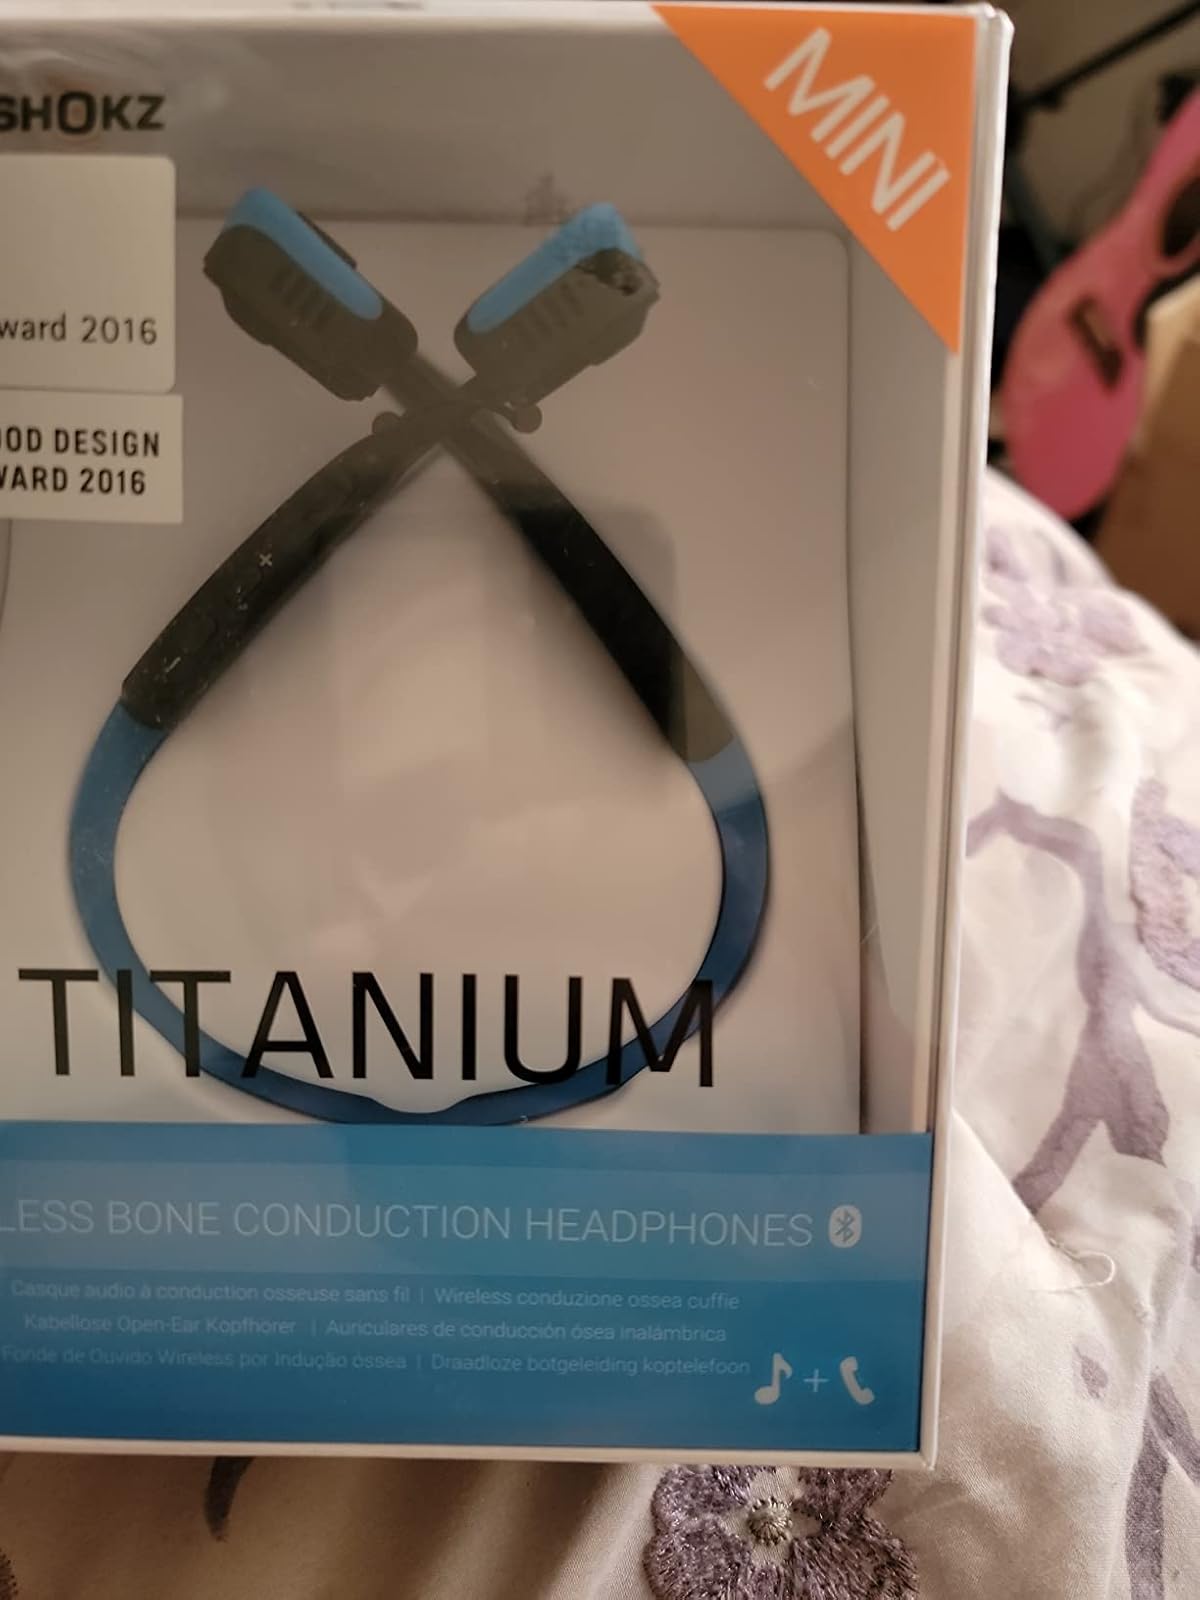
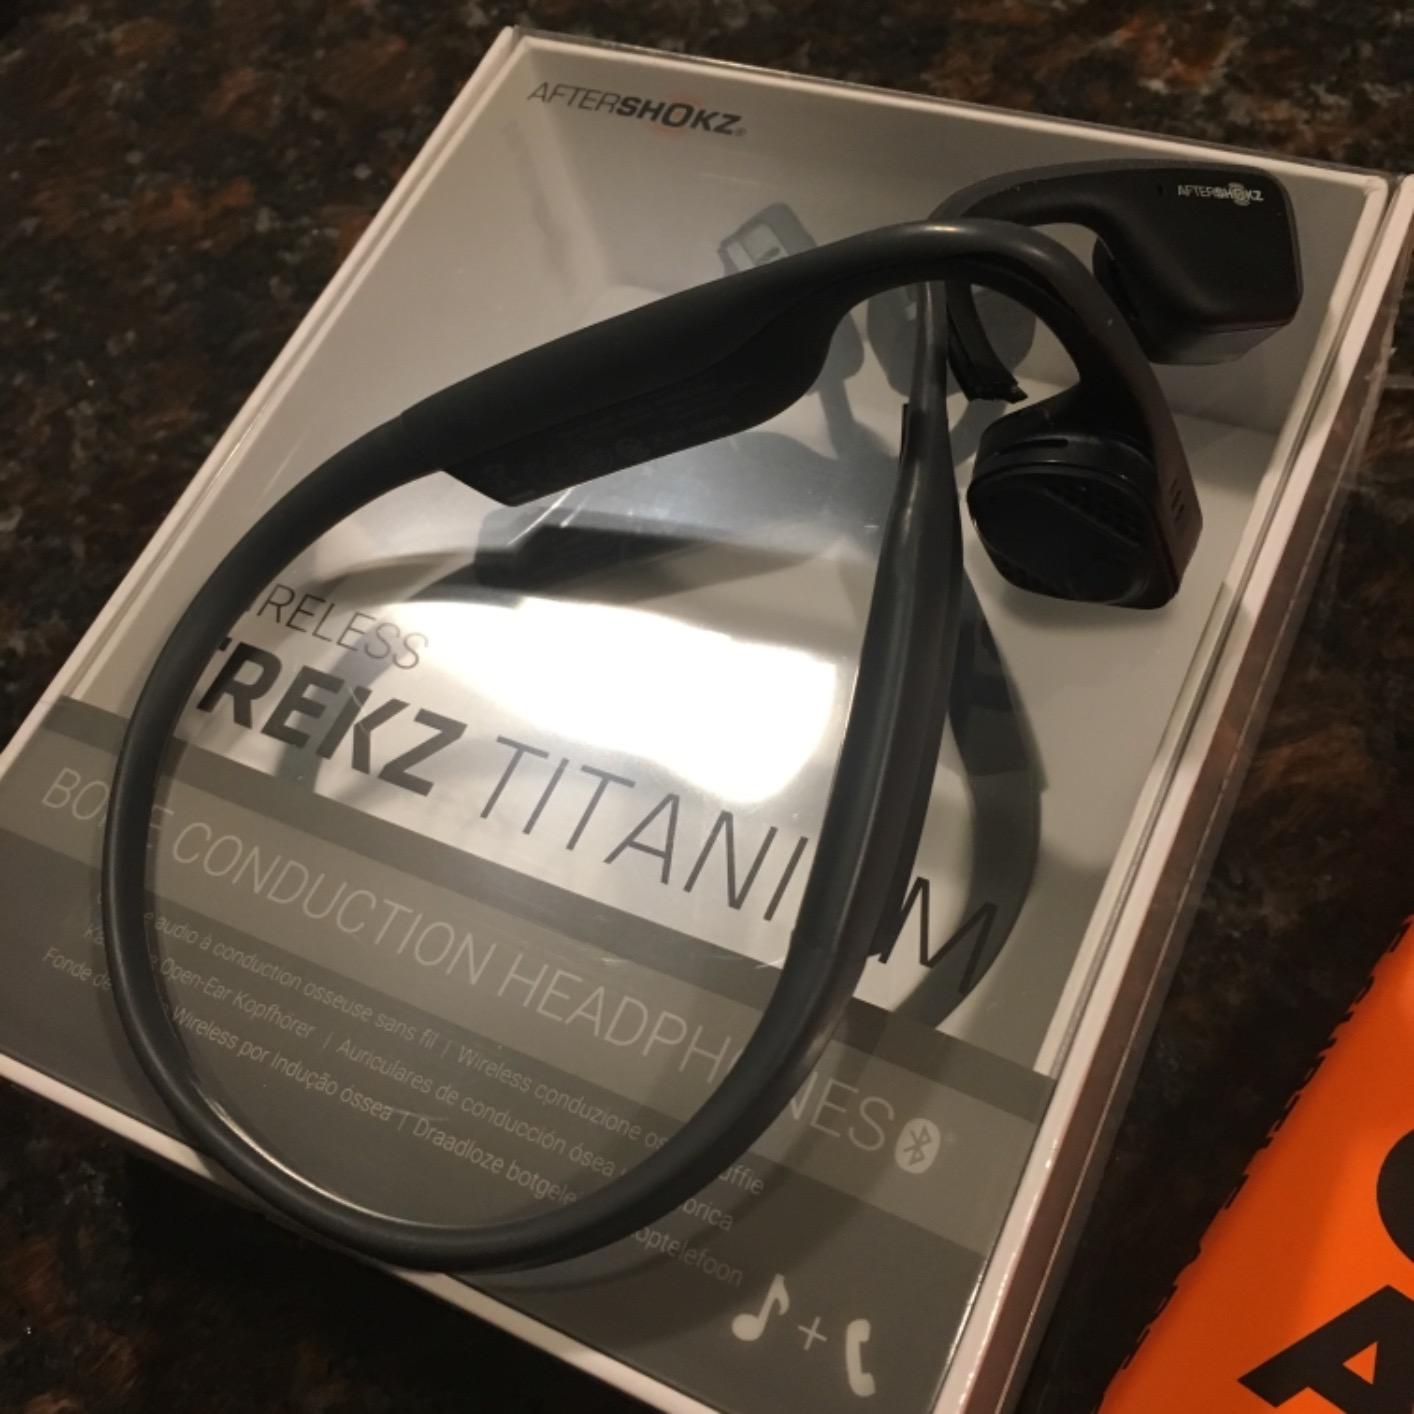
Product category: headphones
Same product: no